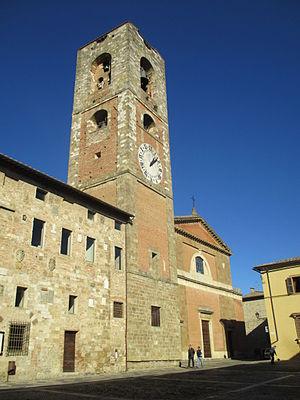
Les monuments nationaux italiens sont des sites ou des zones que l’État italien considèrent comme ayant des caractéristiques particulières et les placer en tant que points de symboles de référence à la communauté nationale.
La cathédrale de Colle di Val d'Elsa est une église catholique romaine de Colle di Val d'Elsa, en Italie. Il s'agit d'une cocathédrale de l'archidiocèse de Sienne-Colle di Val d'Elsa-Montalcino.